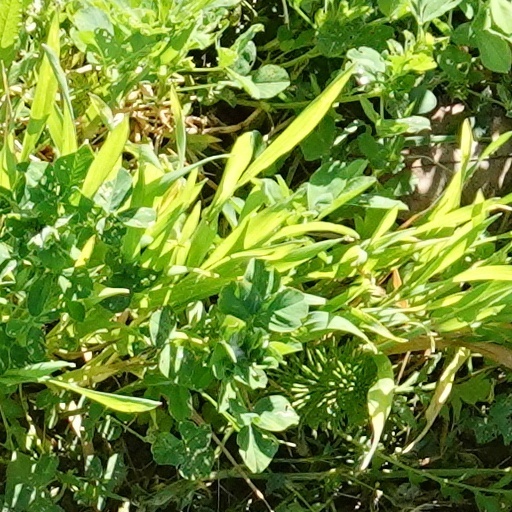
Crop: wheat